Royal Winnipeg Ballet

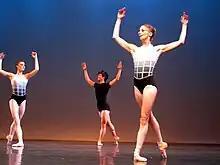
From left to right: Amanda Green, Yosuke Mino, and Vanessa Lawson

It was founded in 1939 as the "Winnipeg Ballet Club" by Gweneth Lloyd and Betty Farrally (who also founded the ballet school The Canadian School of Ballet in British Columbia). The name was changed to the "Winnipeg Ballet" in 1941 and the company began touring Canada in 1945. In 1948, with the initiative of the Winnipeg Ballet, the Canadian Ballet Festival was formed.